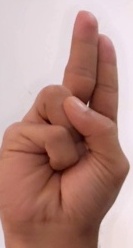
ASL sign: U